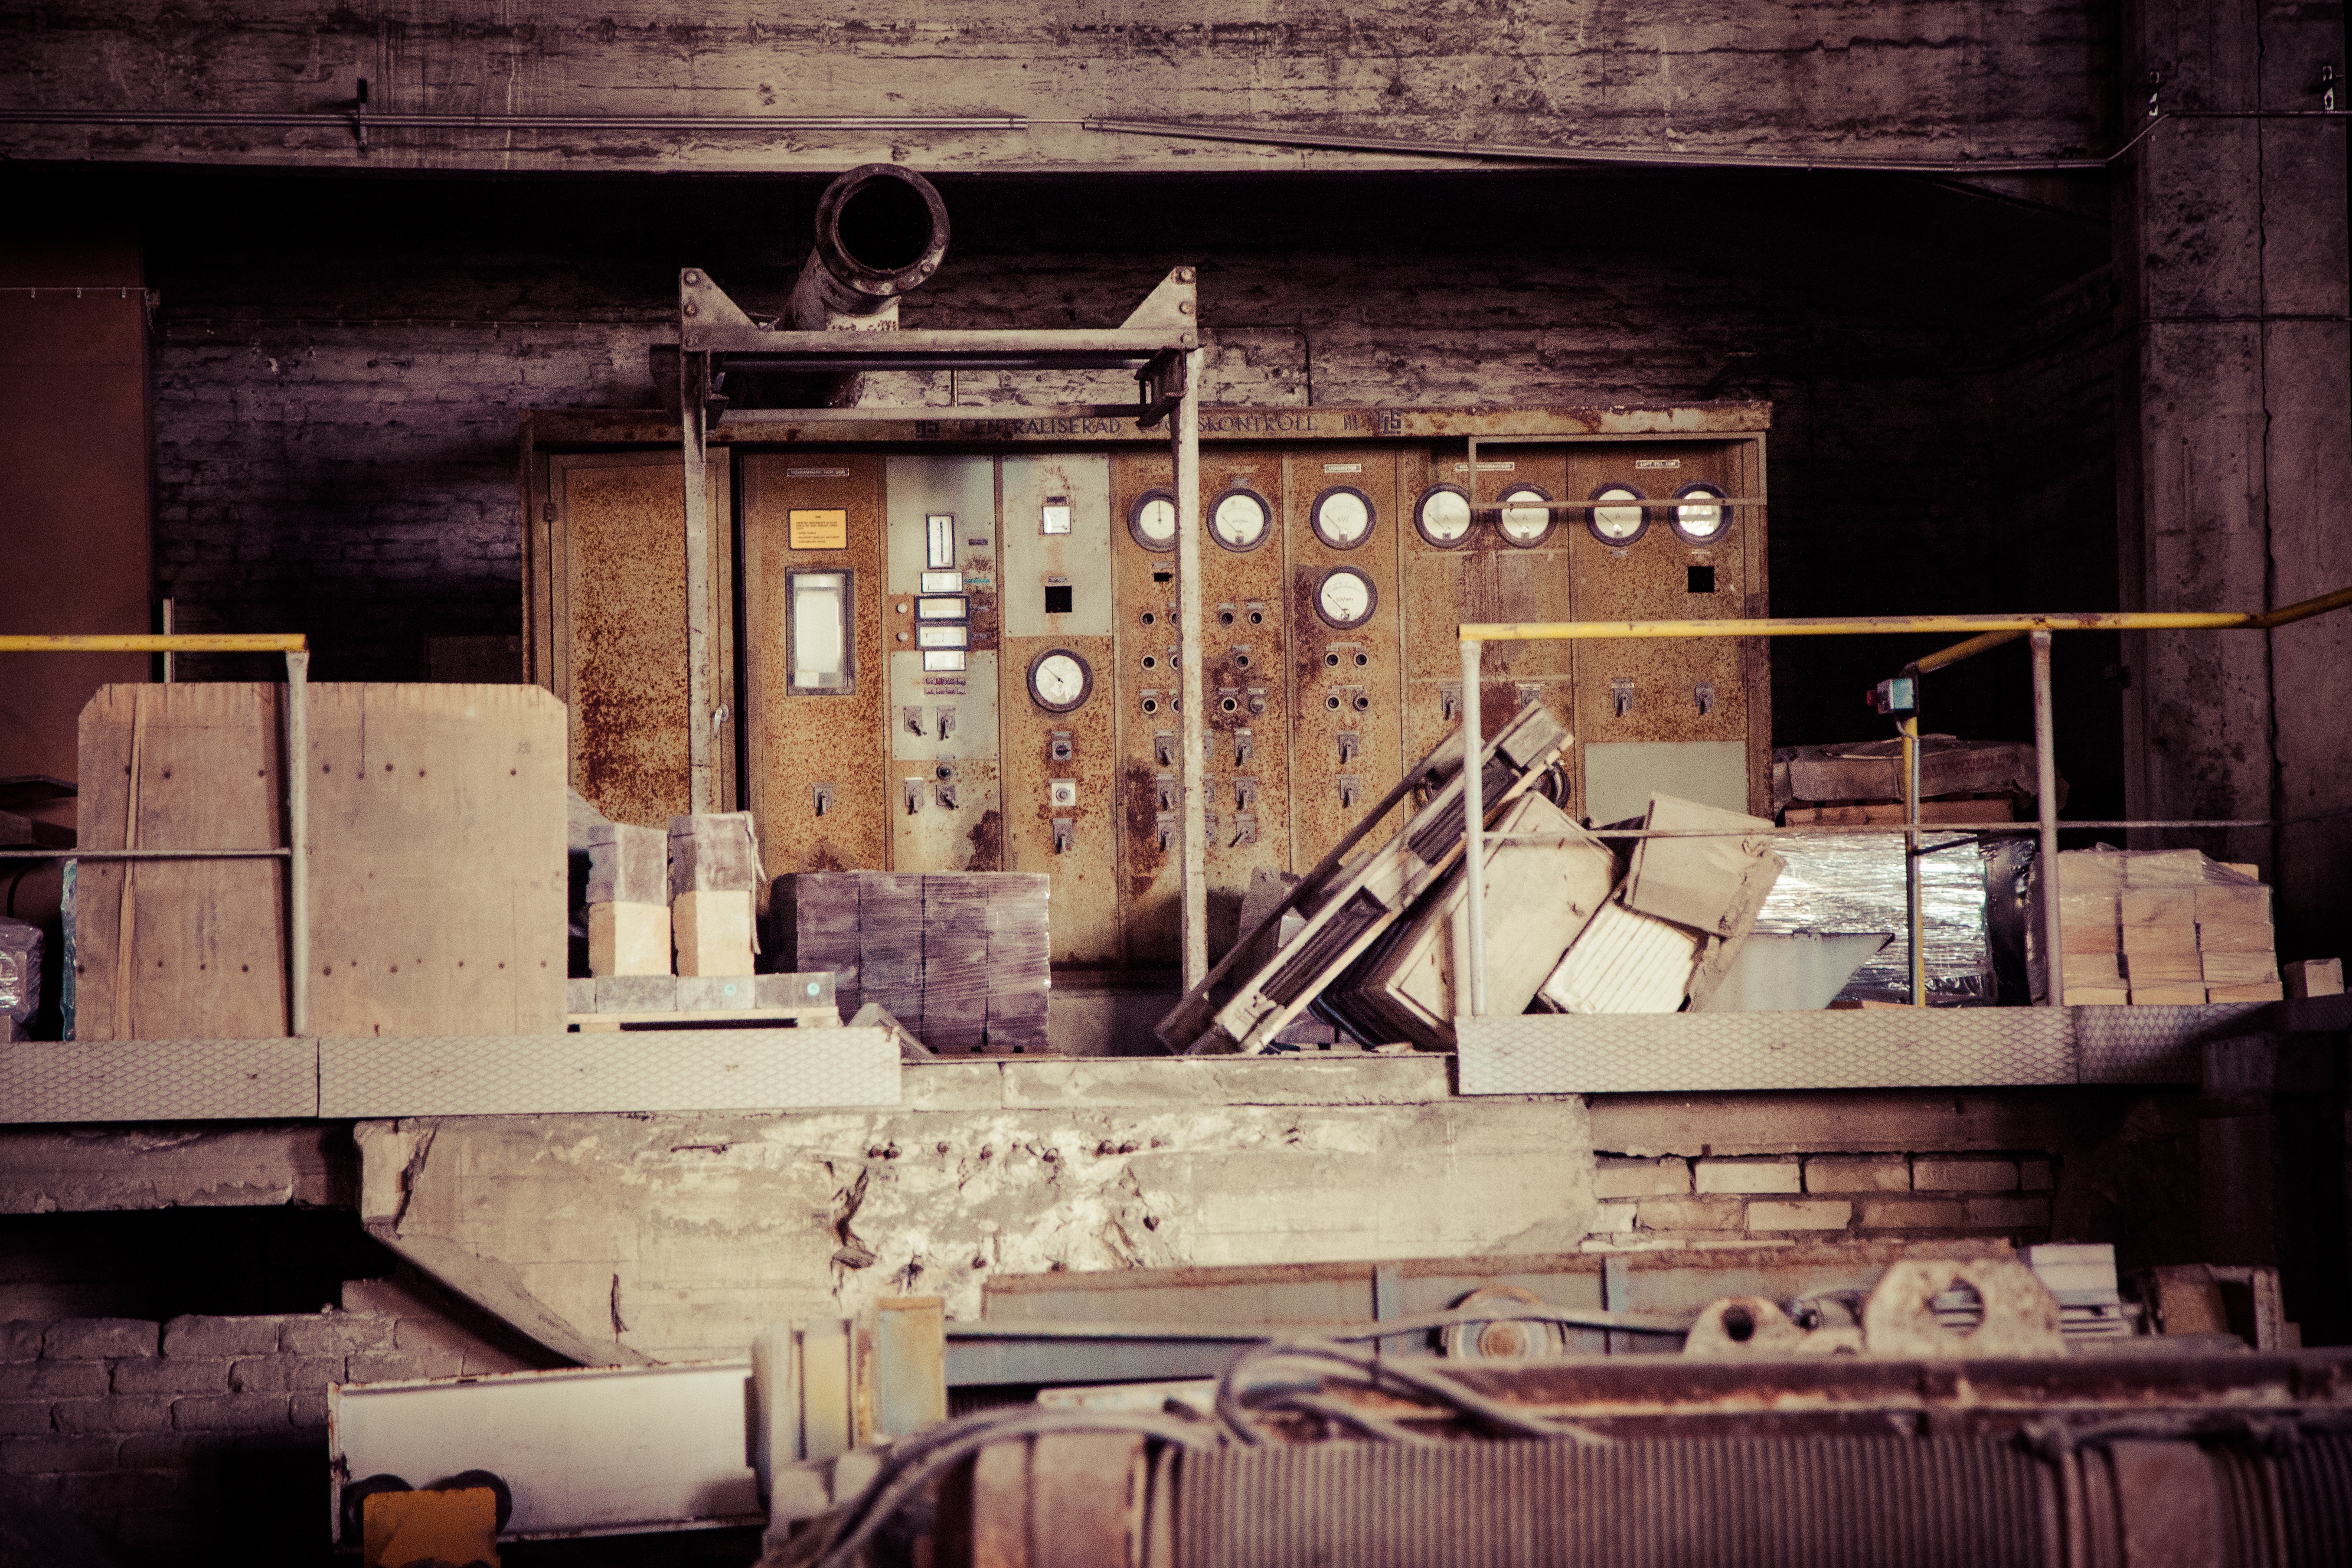
grungy, architecture, structure, plant, sky, wood, retro, house, steam, interior, building, old, home, urban, wall, steel, environment, construction, equipment, scenery, broken, metal, brown, gray, industrial, abandoned, factory, dirty, grunge, rough, empty, exterior, industry, decay, weathered, interior design, textured, manufacturing, outdoors, chrome, messy, pipes, derelict, rusty, rusted, garbage, metallic, aged, corrosion, obsolete, old factory, unhygienic, duct, ancient history